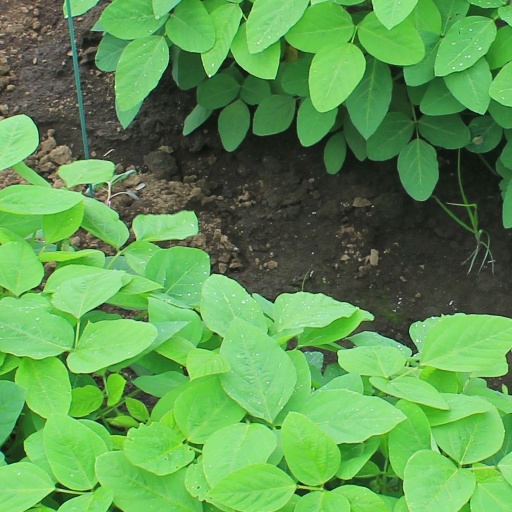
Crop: soybean